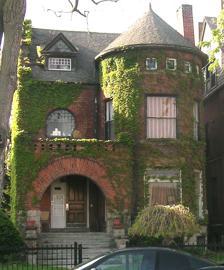
Building: George W. Loomer House
Country: United States of America
Year built: 1888
Historic house in Michigan, United States United States historic place George W. Loomer House U.S. National Register of Historic Places U.S. Historic district Contributing property Location 71 West Hancock St., Detroit , Michigan Coordinates 42°21′20″N 83°3′52″W / 42.35556°N 83.06444°W / 42.35556; -83.06444 Built 1888 Architect Almon C. Varney Architectural style Richardsonian Romanesque Part of Warren-Prentis Historic District ( ID97001477 ) NRHP reference No. 94000753 Significant dates Added to NRHP July 22, 1994 Designated CP December 01, 1997 The George W. Loomer House is a private residence located at 71 West Hancock Street in Midtown Detroit , Michigan . It was listed on the National Register of Historic Places in 1994. History This Richardsonian Romanesque structure was designed by architect Almon C. Varney in 1888 for George W. Loomer, a lumber dealer. The building originally had an insured value of $4,300, a sizeable sum in 1888. In 1891, retired steamboat captain Mulford T. Hunter purchased the house from Loomer, and also acquired what was then an empty lot next door. In 1893, he commissioned the construction of a house on the empty lot (now the Mulford T. Hunter House ) and moved in the next year. He afterward rented out the Loomer house. The ownership of both the Hunter House and the Loomer House passed from Huner to his daughter, and then to his granddaughter Carolyn S. McGraw. In 1951, both houses were sold to Phila J. Draper and transformed into multi-unit apartment buildings. They continued to be operated as apartments through at least the 1990s, although under different ownership, but the exterior has not been changed. The owner in the 1990s was Edward Black. As of 2009, the houses were owned by a man named Mr. Akbar. The units are mostly rented out to Wayne State University students and faculty. Apartment #3 at 71 W Hancock contains the casket window. Architecture The exterior of this home features a two-story turret with a conical roof and an arched porch. The massive stone basement lifts the house a full meter into the air. The remainder of the house is constructed from masonry, much of it intricately laid. The porch supports an open balcony above, with a window overlooking the porch has an exaggerated rounded surround, and above that a gabled roof dormer. Belt courses beneath each line of the tower windows are constructed of stone, as are steps and the lintel above the central window in the first floor of the tower. Three windows are located on the basement, first, and second floor levels of the tower. Six small square windows are located on the third floor. On the interior, the trim is all in golden oak. Much of the interior was removed upon conversion into apartments, but the main staircase remains intact. The home is directly adjacent to the Mulford T. Hunter House ; the two are the only remaining buildings from the 19th century in what was at the time one of Detroit's most fashionable areas. References